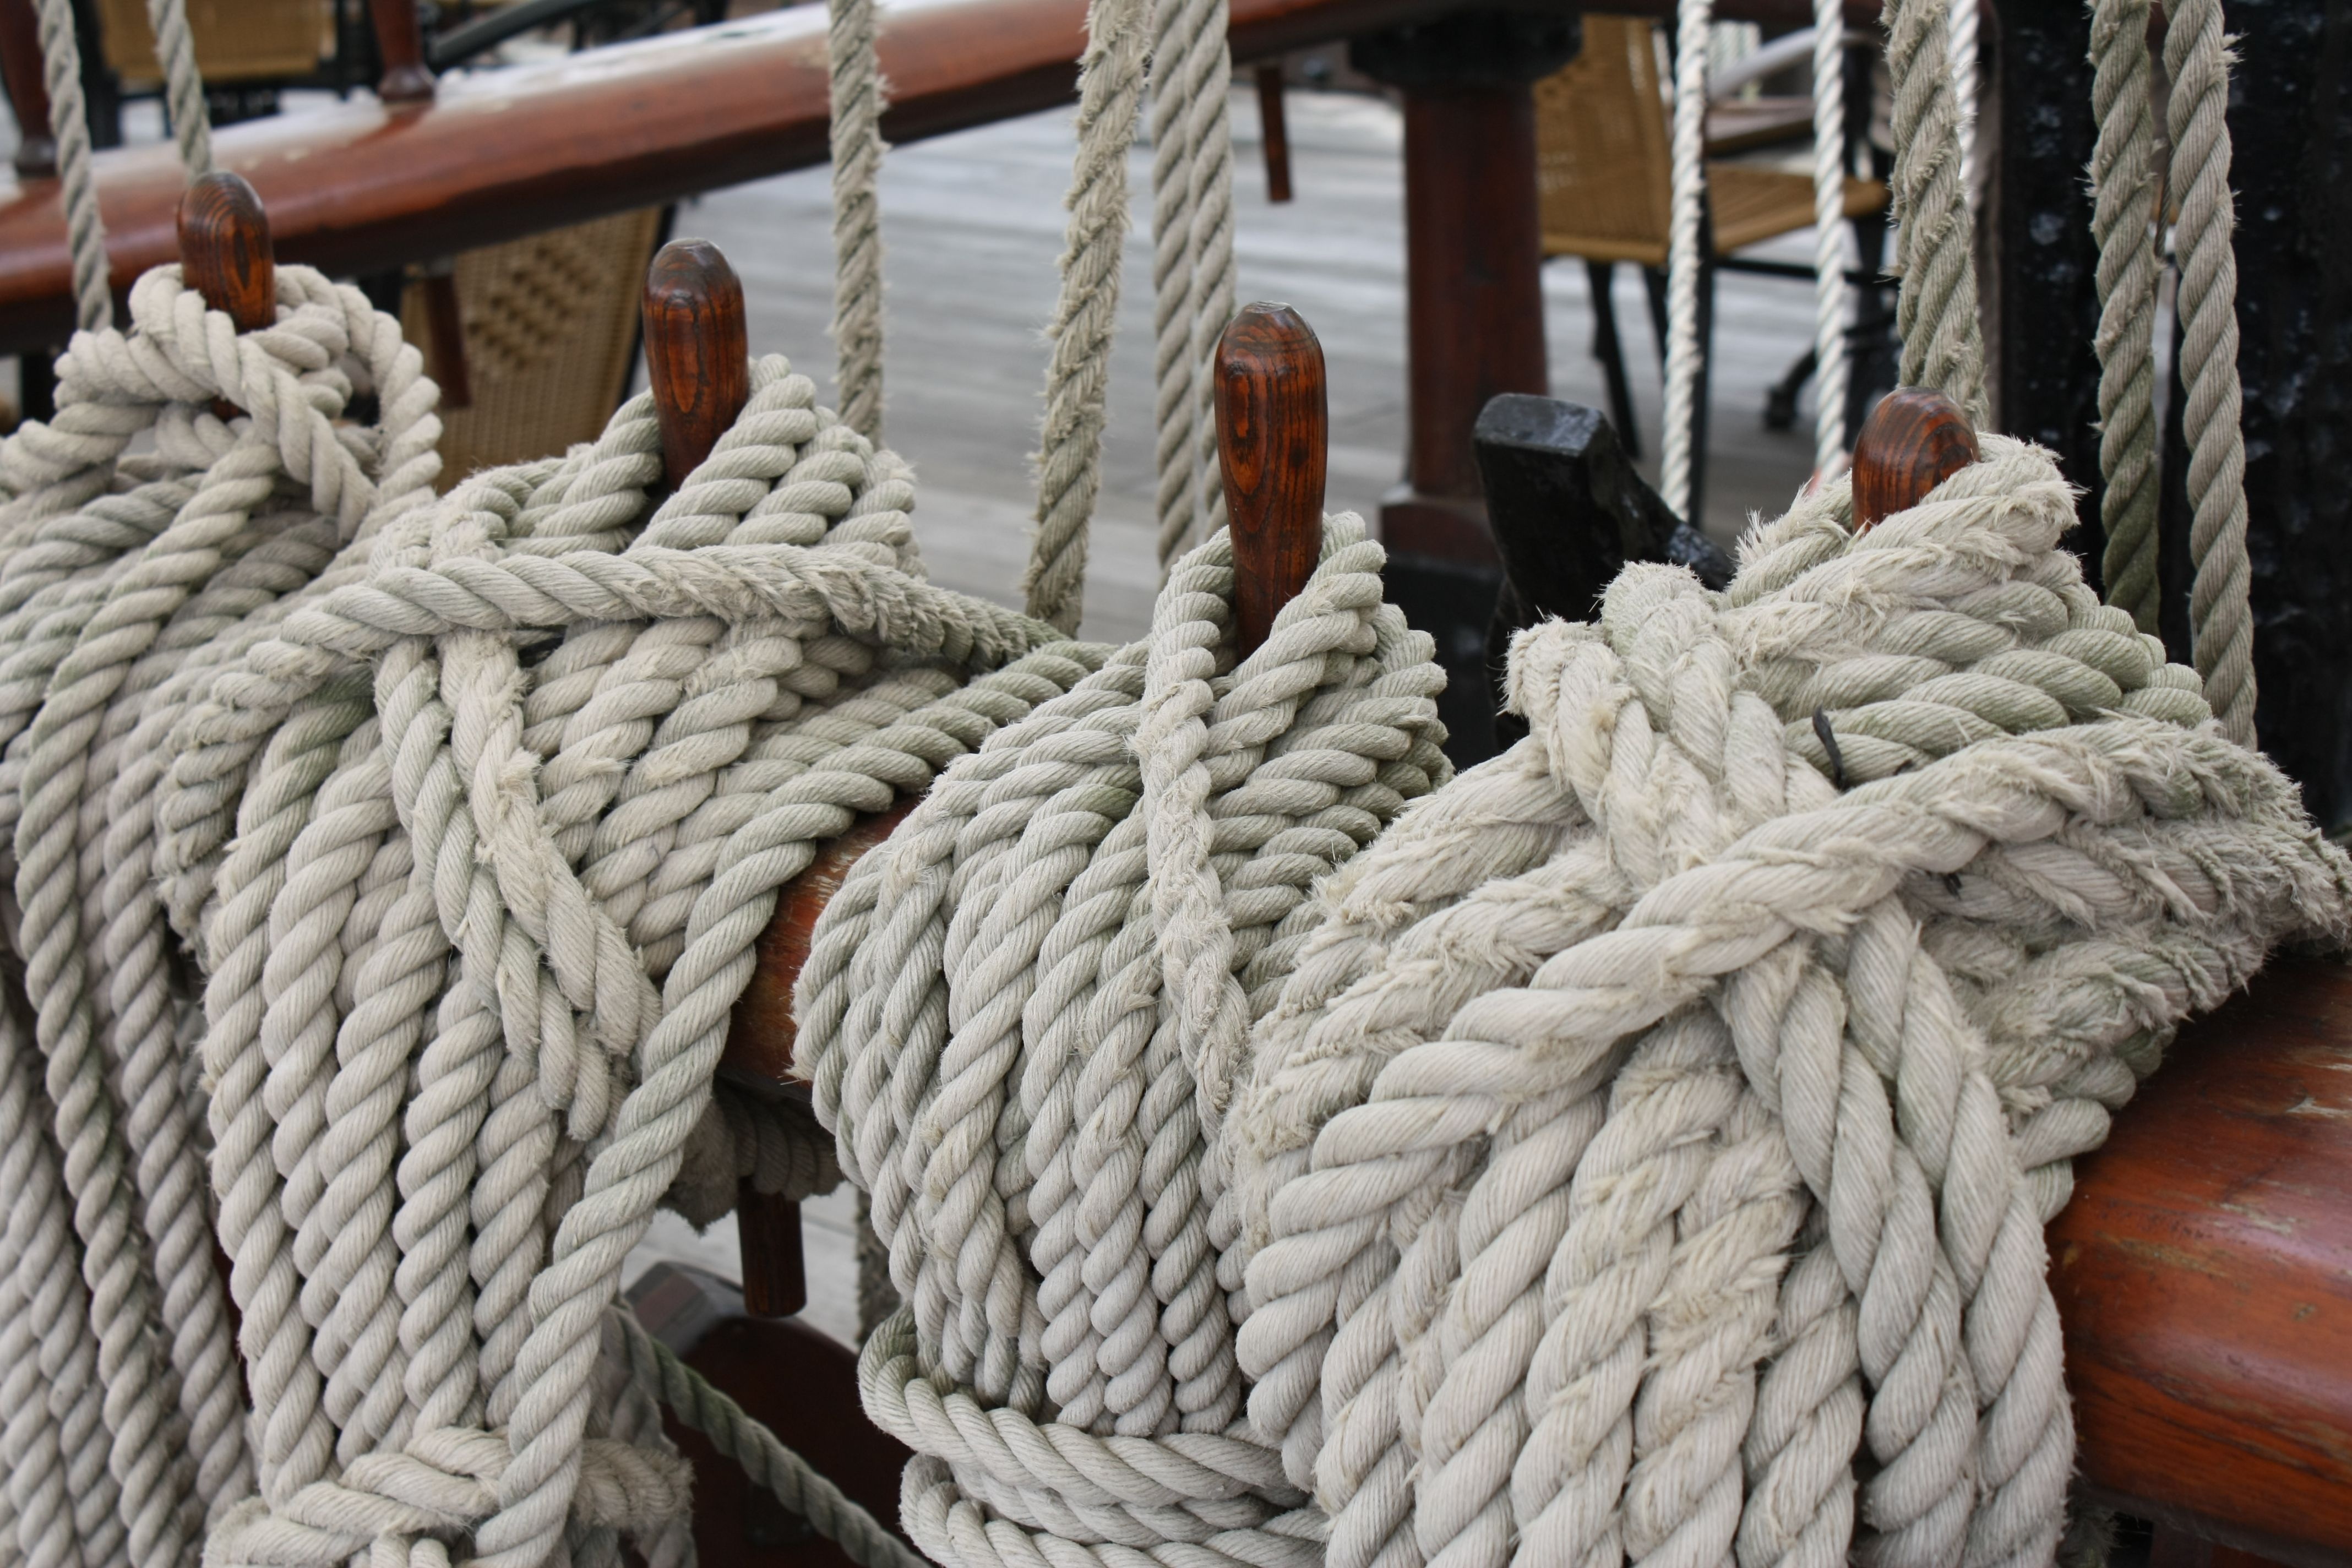
rope, ship, boot, port, close up, knitting, textile, art, thaw, ropes, connection, knot, hemp, woven, seafaring, cordage, ship traffic jams, fixing, ship accessories, hemp rope, hardware accessory